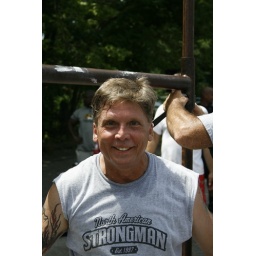
When they adjusted the bar for Tracy's height, Randall didn't even need to duck to walk under it.